Hunstanton railway station

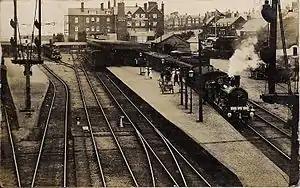
Hunstanton in the early 1900s; Sandringham Hotel in the background.

Hunstanton railway station served the seaside town of Hunstanton in Norfolk, England. Opened in 1862, the station was the northern terminus of the Lynn and Hunstanton Railway. The line was brought to public notice by John Betjeman in the British Transport Film "John Betjeman Goes By Train". The station closed with the line in 1969.